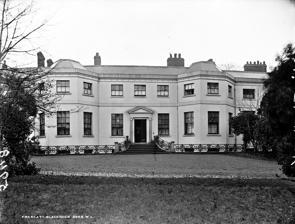
Building: Frescati House
Country: Ireland
Year built: 1739
Demolished Georgian house in Dublin, Ireland Frescati House Front of Frescati House in the late 1800s General information Status Demolished Type House Architectural style Georgian Town or city Blackrock, Dublin Country Ireland Coordinates 53°18′04″N 6°10′55″W / 53.3011°N 6.1819°W / 53.3011; -6.1819 Estimated completion 1739 Demolished 1983 Technical details Floor count 3 Design and construction Architect(s) Various including James Wyatt , Thomas Owen Developer John Hely-Hutchinson Frescati House (sometimes misspelled 'Frascati') was a Georgian house and estate situated in Blackrock, Dublin . It was built in 1739 for the family of John Hely Hutchinson , the Provost of Trinity College . The house was acquired in 1970 by the owners of Roches Stores and, after a long campaign to save it, was demolished in 1983 to build the Frascati Shopping Centre. During the eighteenth century, Blackrock was favoured with the well-to-do of Ireland and grew into a fashionable seaside resort. The gentry of smog-ridden Dublin advanced into the area to embrace the sea air . It was around this period that a number of marine villas were built around Blackrock – including Maretimo, Carysfort, Lios an Uisce, Sans Souci and others. The Duchess In the 1750s, Hely-Hutchinson sold the house to the FitzGeralds , Ireland's largest landowners, who owned land throughout Leinster . Frescati became one of their three principal residences alongside Leinster House in Dublin and Carton House in County Kildare. They spent much time in Frescati, especially in the summer. When the Duchess of Leinster, Emily FitzGerald saw Frescati, she is said to have "fallen in love with it". Enlargement and improvement Unlike Kildare House and Carton House, the Fitzgeralds did not commission Frescati House, but bought it and improved it; in the 1760s, they extended and enhanced it. They are said to have spent £85,000 on the house (equivalent to many millions of euro in 2016 terms). It tripled in size and received flanking wings and bay windows to take advantage of its sea views. It was at this time that the house was given its name, Frescati, a deliberate corruption of the Italian resort of Frascati . Architecture and landscape Unlike some other great houses, its exterior was austere and not adorned with pediments or pilasters. For some, this gave it a noble simplicity. [ according to whom? ] For others, it seemed unremarkable and undermined the case for preservation. Its exterior contrasted with a richly ornate and well-proportioned interior. The interior had carved marble chimneypieces, many elaborate ceilings and plasterwork of a high quality. There was a book room, a classical stone staircase with medallioned walls and a circular room with a groined ceiling. In the long parlour there was a painted ceiling by Riley, a student of Joshua Reynolds . Frescati even had its own theatre with Corinthian columns. Jacob Smith, who also worked at Carton and Russborough, landscaped and devised the large formal gardens filled with rare plants and shrubs. The house stood well back from the road on several acres of woods and parkland, and the Priory Stream passed through its grounds. There was also a small seawater pool in the garden. The gateway stood close to where the entrance to the Blackrock Shopping Centre stands today and its lands stretched back to where Sydney Avenue is now located. Lord Edward FitzGerald It was the favourite place of residence of Lord Edward FitzGerald , a prominent commander of the United Irishmen . He was Emily 's son and had spent much of his childhood here. Emily was careful of her children's health, so they spent most of their time in Blackrock and were educated there. Emily was a strong devotee of Jean-Jacques Rousseau 's Emile , which preached the importance of practical lessons from the real world rather than rigid book learning. Emily decided that Blackrock would be the best place to practice the Rousseau ideals of education on her children. The Duchess, who was no stranger to extravagance, invited Rousseau himself to Frescati to be her children's tutor. He declined, so Emily hired a Scottish tutor instead. The tutor, named William Ogilvie, was told to bring Emile to life in Blackrock. She later shocked and scandalised her family by marrying Ogilvie six weeks after her husband's death. Lord Edward married his wife Pamela in Tournai in December 1792. After spending some time in Hamburg, the couple came to Frescati in 1793. The couple rarely had a permanent home during their time together, due to Lord Edward FitzGerald's involvement with the United Irishmen. Pamela, believed by some to be the illegitimate daughter of Duke of Orleans , was described as "elegant and engaging in the highest degree" and of "judicious taste in her remarks and curiosities". [ according to whom? ] Frescati House served as the venue for some United Irishmen meetings. Thomas Paine , the author of The Rights of Man visited Lord Edward in Frescati House. Lord Cloncurry, who lived nearby in Maretimo, was also a frequent visitor to the house. A passage from a letter FitzGerald wrote to his mother in 1793 reads: Wife and I are come to settle here. We came last night, got up to a delightful spring day, and we are now enjoying the little book room, with the windows open, hearing the birds sing, and the place looking beautiful. The plants in the passage are just watered: and with the passage door open the room smells like a greenhouse. Pamela has dressed four beautiful flower-pots, and is now working at her frame, while I write to my dearest mother; and upon the two little stands are six pots of fine auriculas, and I am sitting in a bay window with all those pleasant feelings which the fine weather, the pretty place, the singing birds, the pretty wife and Frescati give me. When he returned to the house in 1797, he wrote: I can’t tell you how pleased I was to see this place again. In a moment one goes over the years; every shrub, every turn, every peep of the house has a little history in it. The weather is delightful and the place looks beautiful. The trees are all so grown and there a thousand pretty sheltered spots, which near the sea in this season is very pleasant. The birds sing, the flowers blow, and make me for moments forget the world and all the villainy and tyranny going on in it. It was as a result of a meeting at Frescati on 24 February 1798, that Fitzgerald’s revolutionary plans were betrayed by Thomas Reynolds. By March 1798, the United Irishmen had been infiltrated by spies. At this time, members of the Leinster committee were arrested. Lord Edward Fitzgerald escaped and went on the run. However an informer, attracted by the £1000 reward, was responsible for Fitzgerald’s arrest in Dublin's Thomas Street on 19 May. He shot one of his attackers, in his attempt to escape, but he received a gunshot wound in the process. He died later from his untreated injuries in Newgate Prison on 4 June. Pembroke Place, a terrace built by Reverend Craig Victorian era Later, the house was owned briefly by Sir Henry Cavendish, Receiver-General for Ireland. For a time, it housed Reverend Craig's boys' school which began in 1804. This school prepared students for Trinity College, Dublin, and emphasised anti-Papist (anti-Catholic) values, much the opposite of what Lord Edward believed. Several notable fireplace pieces were removed at this time. According to Gerald Campbell's book Edward and Pamela Fitzgerald Lady Campbell (their daughter) traced two of them to houses in Merrion Square . The five stables (which were situated before the bend of what is now Frescati Park) were converted into houses. The Craig family sold the house in the 1850s. Early 20th century and development In the 20th century, residential developments were built on the estate of Frescati, such as Frescati Park. Frescati Park partly incorporated Stable Lane, and the stable-houses were demolished to make way for it. It was built on woodland around Frescati, and comprised houses with bow windows, mirroring those of Frescati. When Lisalea House was demolished, its lands were incorporated into the Frescati Estate. Beginning of the end Frescati's demise began in the late sixties, when it was acquired from the McKinleys. The grounds of the Frescati remained substantial. In the late 1960s, Dún Laoghaire Corporation acquired lands at Frescati to build a bypass. Even after land had been acquired for the Blackrock dual carriageway, the house retained at least 7 acres (2.8 ha). At the same time, Frescati and its lands were rezoned for commercial development. This meant a high financial potential for the lands. By 1970, Frescati was owned by  "Frescati Estates Limited", a company controlled by the directors and owners of Roches Stores . They sought planning permission to have it demolished. Permission was granted, subject to permission being granted for whatever was to be built on the site. A department store, an office block, a hotel and a car park were planned for the site. Frescati boarded up after purchase by Board of Roches Stores Struggle to preserve Frescati When the proposals became public in 1971, there were objections by conservationists. A meeting called to discuss the future Frescati in Blackrock Town Hall was well attended. Several groups emerged in opposition to its demolition. Some locals formed an organisation called the Frescati Preservation Society. Desmond FitzGerald acted as the chairman, and Marie Avis Walker was secretary. Roches Stores were prepared only to retain a single stuccoed ceiling, which was to be kept in a memorial hall attached to the store. Local politicians joined the "Save Frescati" campaign as the house's welfare became a major issue with conservationists. Since permission to demolish the house had already been granted on the condition that permission was granted for whatever was planned for the site, the campaign focused its efforts on preventing this planning permission from being granted. Roches threatened to sue Dún Laoghaire Corporation for £1.3 million, a large amount at the time, despite legal opinion that such a claim could never be substantiated. However, they said that they would withdraw this claim if they were allowed to knock down the wings. Dún Laoghaire Corporation submitted a proposal for opinion that they could demolish the wings and integrate the Pillar room into the part that was to be retained. This was rejected by the conservationists. Several groups in favour of conservation including An Taisce , Bord Fáilte , the National Monuments Advisory Council , the Old Dublin Society , the Arts Council , and the Irish Georgian Society , signed a formal objection rejecting any proposition on the part of Dún Laoghaire Corporation to permit the demolition of any part of Frescati. Several companies offered to buy the house and promised to develop the lands while preserving Frescati. One of these companies wanted to erect a residential development in the remaining land which integrated a restored Frescati. All of these offers were refused. Conservationists feared that Roches Stores would attempt to demolish the house illegally. When locals noticed a truck load of masonry from the house, they alerted Dublin Corporation who sent a housing inspector. Having gained access to the house, they found the architect of the shopping centre with some workmen and that some floors had been removed. The architect claimed that they were "just lifting floorboards and joists". There was no apparent reason why they would need to carry out such a job on the house. In any case, they were not permitted to carry out any works of this kind on the house. The housing inspector pointed this out. Marie Avis Walker exploited a legal loophole, which had first been exposed by somebody who had applied for permission to build "a small cabin of clay and wattles made, nine bean rows, and a hive for honey bee" on the Isle of Innisfree earlier in the 1970s. This application was rejected in a decision by Sligo County Council , which claimed that it would hinder public amenities. When Marie Avis Walker made use of the loophole, she was more successful. She was granted planning permission for a shopping centre in which Frescati was retained in its entirety. The developers were concerned that she was able to do this, even though she was not the owner of the land. The law was changed as a direct result of this, and it is not possible now to seek planning permission for land which you do not own. This event was important for another reason: though Marie Avis Walker proved that the shopping centre and Frescati House could co-exist, Roches rejected the possibility, and in doing so demonstrated their opposition to preserving Frescati. As the dispute continued, the house was deteriorating rapidly. Valuable interior fittings such as chimney-pieces were removed. Lead was stolen from the roof, which led to damage of the plasterwork. Roches Stores were reluctant to spend money protecting a building they wanted demolished. The Corporation was partly to blame, as they did not properly replace the wall that they had demolished to facilitate the new road. This left the grounds of Frescati open and no action was taken against the people who were damaging the building. No repairs were carried out on the house and it became derelict. The worsening condition of the house was one of the factors which made its ultimate destruction unavoidable. In the early eighties, An Bord Pleanála finally granted permission for its wings to be demolished. In 1981, it was stripped of its wings. These constituted seventy percent of the house. The essential conditions that called for the restoration of the rest of the house were subsequently ignored. When the wings were demolished, nothing was done to prop up the remainder of the house. Despite this, the building was still structurally safe. The Corporation had argued that the proposed development was unsuitable for the area. Once Roches had completed their Department Store, the conservationists had no legal leg to stand on, since permission to demolish the house was effective once permission to develop the site had been granted. Roches declared that Frescati was beyond restoration . The end At this stage, it was clear that the attempt to preserve Frescati was being lost. In 1982, the Corporation tried to get an injunction in the High Court to compel Roches Stores to restore the remainder of the house as per the planning conditions. The judge, Mr. Justice O'Hanlon criticised both sides for the situation that had been allowed to develop. The Corporation had failed both to ensure that the vacant building was kept in proper repair and to enforce the law on Roches Stores. They hadn't taken effective action over the developers' refusal to abide by undertakings they had given to retain the one house and to spend £20,000 on essential repairs. Mr. Justice O'Hanlon concluded that the situation had gone beyond the point of no return, and that it was not feasible at this stage to restore Frescati. A quote from the final judgement reads: It appears to me that the developers have been completely indifferent to, or perhaps have even welcomed, this deterioration in the condition of the building, and have done virtually nothing to halt it. I feel the developers have shown a complete disregard for the moral obligations which arose from their course of dealing with the corporation or the planning applications; but I feel the corporation have also been extremely remiss to exercising whatever statutory powers were open to them to cope with the situation. On 4 November 1983, in the early hours of the morning the shell of Frescati was razed to the ground, ending a campaign which had lasted almost thirteen years. Two JCBs completed the job quietly, and not a single protester turned up to hamper the demolition, though some came to observe the demolition. Some of the bamboo, which was planted in 1784 by Lord Edward from shoots he brought back from St. Lucia in the Caribbean, was still there. Souvenir hunters came to scour the rubble, which was left in situ until ten o'clock in the morning. Then the remains were collected into lorries and dumped in Ringsend. Frescati's end was summarised in a letter by Aidan Kelly, which appeared in the Irish Independent : Softly, well before the winter dawn, the yellow monster lurched towards the grey façade. A lone rook stirred in the tall beeches nearby, troubled by the relentless purring of powerful motors. Down beyond the stream, what remains of his ornamental garden, a few regal bamboo blades, trembled in the night breeze. A mighty arm nudged the building. There was no crash, not even a rumble. Masonry fell with a rustle and hiss of dust down ivy-clad walls, to thud in moss. Within the hour, Frescati was no more. A long time later, in the dull light of the November morning, early shoppers passed along, wrapped in the world of their own concerns. They noticed nothing. Maybe our small and selfish minds, our furtive Irish ways, our ready response to the turning of a coin, could never grasp the natural nobility and great sincerity of the man [Lord Edward Fitzgerald]! His progressive recognition of the total injustice of the behaviour of the aristocracy towards Ireland, is something the Irish have never had the greatness of mind to value. In the Irish mind this gallant man has always been a lesser patriot. Now they would roll a boulder in, and slap a plaque upon it! How quickly we can add an insult to an injury, and know not that we do it. Aftermath The boulder which Roches Stores erected after they demolished Frescati Since Frescati's demolition, Roches Stores has ceased to exist. The store tripled in size and became known as the Frascati Shopping Centre. A new shopping centre was built opposite the site of Frescati, and it opened just two years later. By way of compensation for the loss of Frescati, Frescati Estates Limited agreed to endow a scholarship at University College Dublin in perpetuity to the sum of £50,000, to be known as the Lord Edward Fitzgerald Memorial Fund. Roches Stores placed a granite boulder bearing a bronze plaque beside the entrance. The plaque commemorates Lord Edward FitzGerald, though the inscription contains factual inaccuracies, and it mentions that he "lived in Frascati [sic] House". The boulder stands to the right of the pedestrian entrance to the Shopping Centre today, but hedges are often grown in front of it, making it barely visible to passers by. The Priory (or Frescati in this vicinity) Stream is now culverted under the car park but visible again as it passes a neighbouring apartment development and then passes under the main road to emerge again in Blackrock Park. In time of threat from unexpected raids by the Crown Militia from Dublin Castle, the course of the stream could well have formed an escape route. The original tunnel which Emily had built to carry seawater to Frescati remains to this day; its whereabouts secret, and it has been blocked off. One may notice stray cut-granite blocks which look out of place in the car park. These once belonged to the house. The remnants of Frescati are scattered now and hard to trace. The cast-iron railings were stolen, but a few fragments of plasterwork remain in safe-keeping by the conservationists. Ironically for the conservationists, more of the house would have survived if Roches had been allowed go ahead with the demolition in 1971. The stuccoed ceiling which they originally offered to retain is now destroyed. Due to conservationist pressure, a nearby house, St Helen's , was declared a national monument . The house has since been refurbished as the five-star Radisson Blu Hotel. The lessons learned from Frescati have been used elsewhere. Hundreds of houses in the area were listed for preservation immediately after Frescati was demolished as a direct reaction. The Frescati case was considered in the final stages of the Architectural Heritage (National Inventory) and Historic Monuments (Miscellaneous Provisions) Bill, 1998 and buildings with cultural importance are now afforded greater protection through the act as a result. The large degree of neglect that Frescati suffered was a key tactic of the developers. Legislation was later introduced in which owners of historic buildings can be punished by a prison term or a fine of up to £1 million for negligence. This legislation was exercised when Archer's Garage in the southern city centre, a listed building, was demolished illegally – the developers agreed to rebuild, and did so. Blackrock after Frescati Blackrock is an upmarket residential area. The pressure for development land in Blackrock has resulted in the demolition of a number of old houses; Maretimo, Dawson Court, The Grove, Mount Merrion House, The Elms, Laural Hill, Fitzwilliam Lodge, Talbot Lodge, Frescati Lodge, Woodville, Carysfort Lodge, Avoca House, Lisalea, Ardlui, Linden Castle and Yankee Terrace (a street of around ten tiny 19th-century cottages). None of these constitutes a loss on the scale of Frescati. Blackrock has changed much since the demise of Frescati. The Blackrock bypass has altered the character of the area. There is a vibrant atmosphere in the village, which is dominated by cafés, pubs, and boutiques. [ original research? ] Frescati was the last building of significance connected with the 1798 Rising. See also St. Helen's, Booterstown References Notes